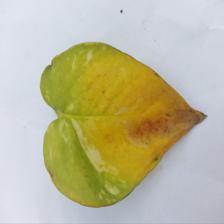
Label: Manganese Toxicity